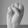
ASL letter: S